Diafiltration

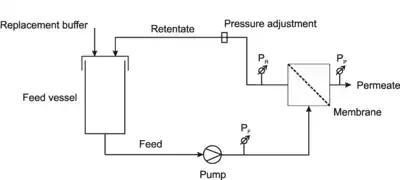
Diagram of a diafiltration device

Diafiltration is a dilution process that involves removal or separation of components (permeable molecules like salts, small proteins, solvents etc.) of a solution based on their molecular size by using micro-molecule permeable filters in order to obtain pure solution.